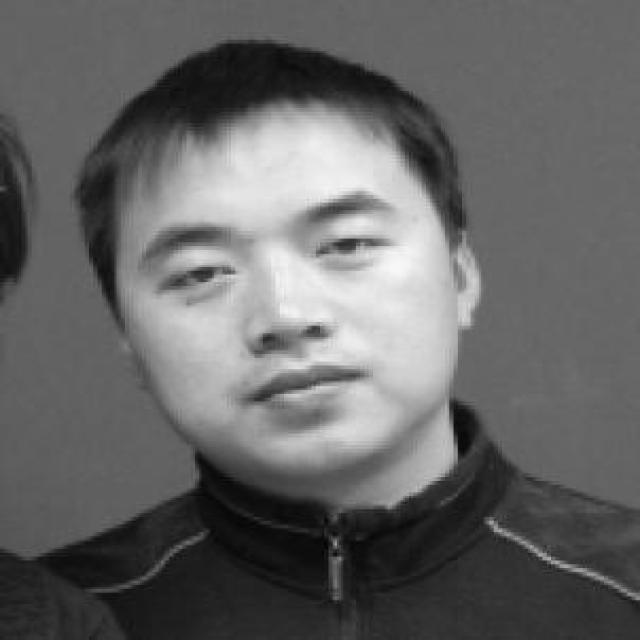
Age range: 21-44